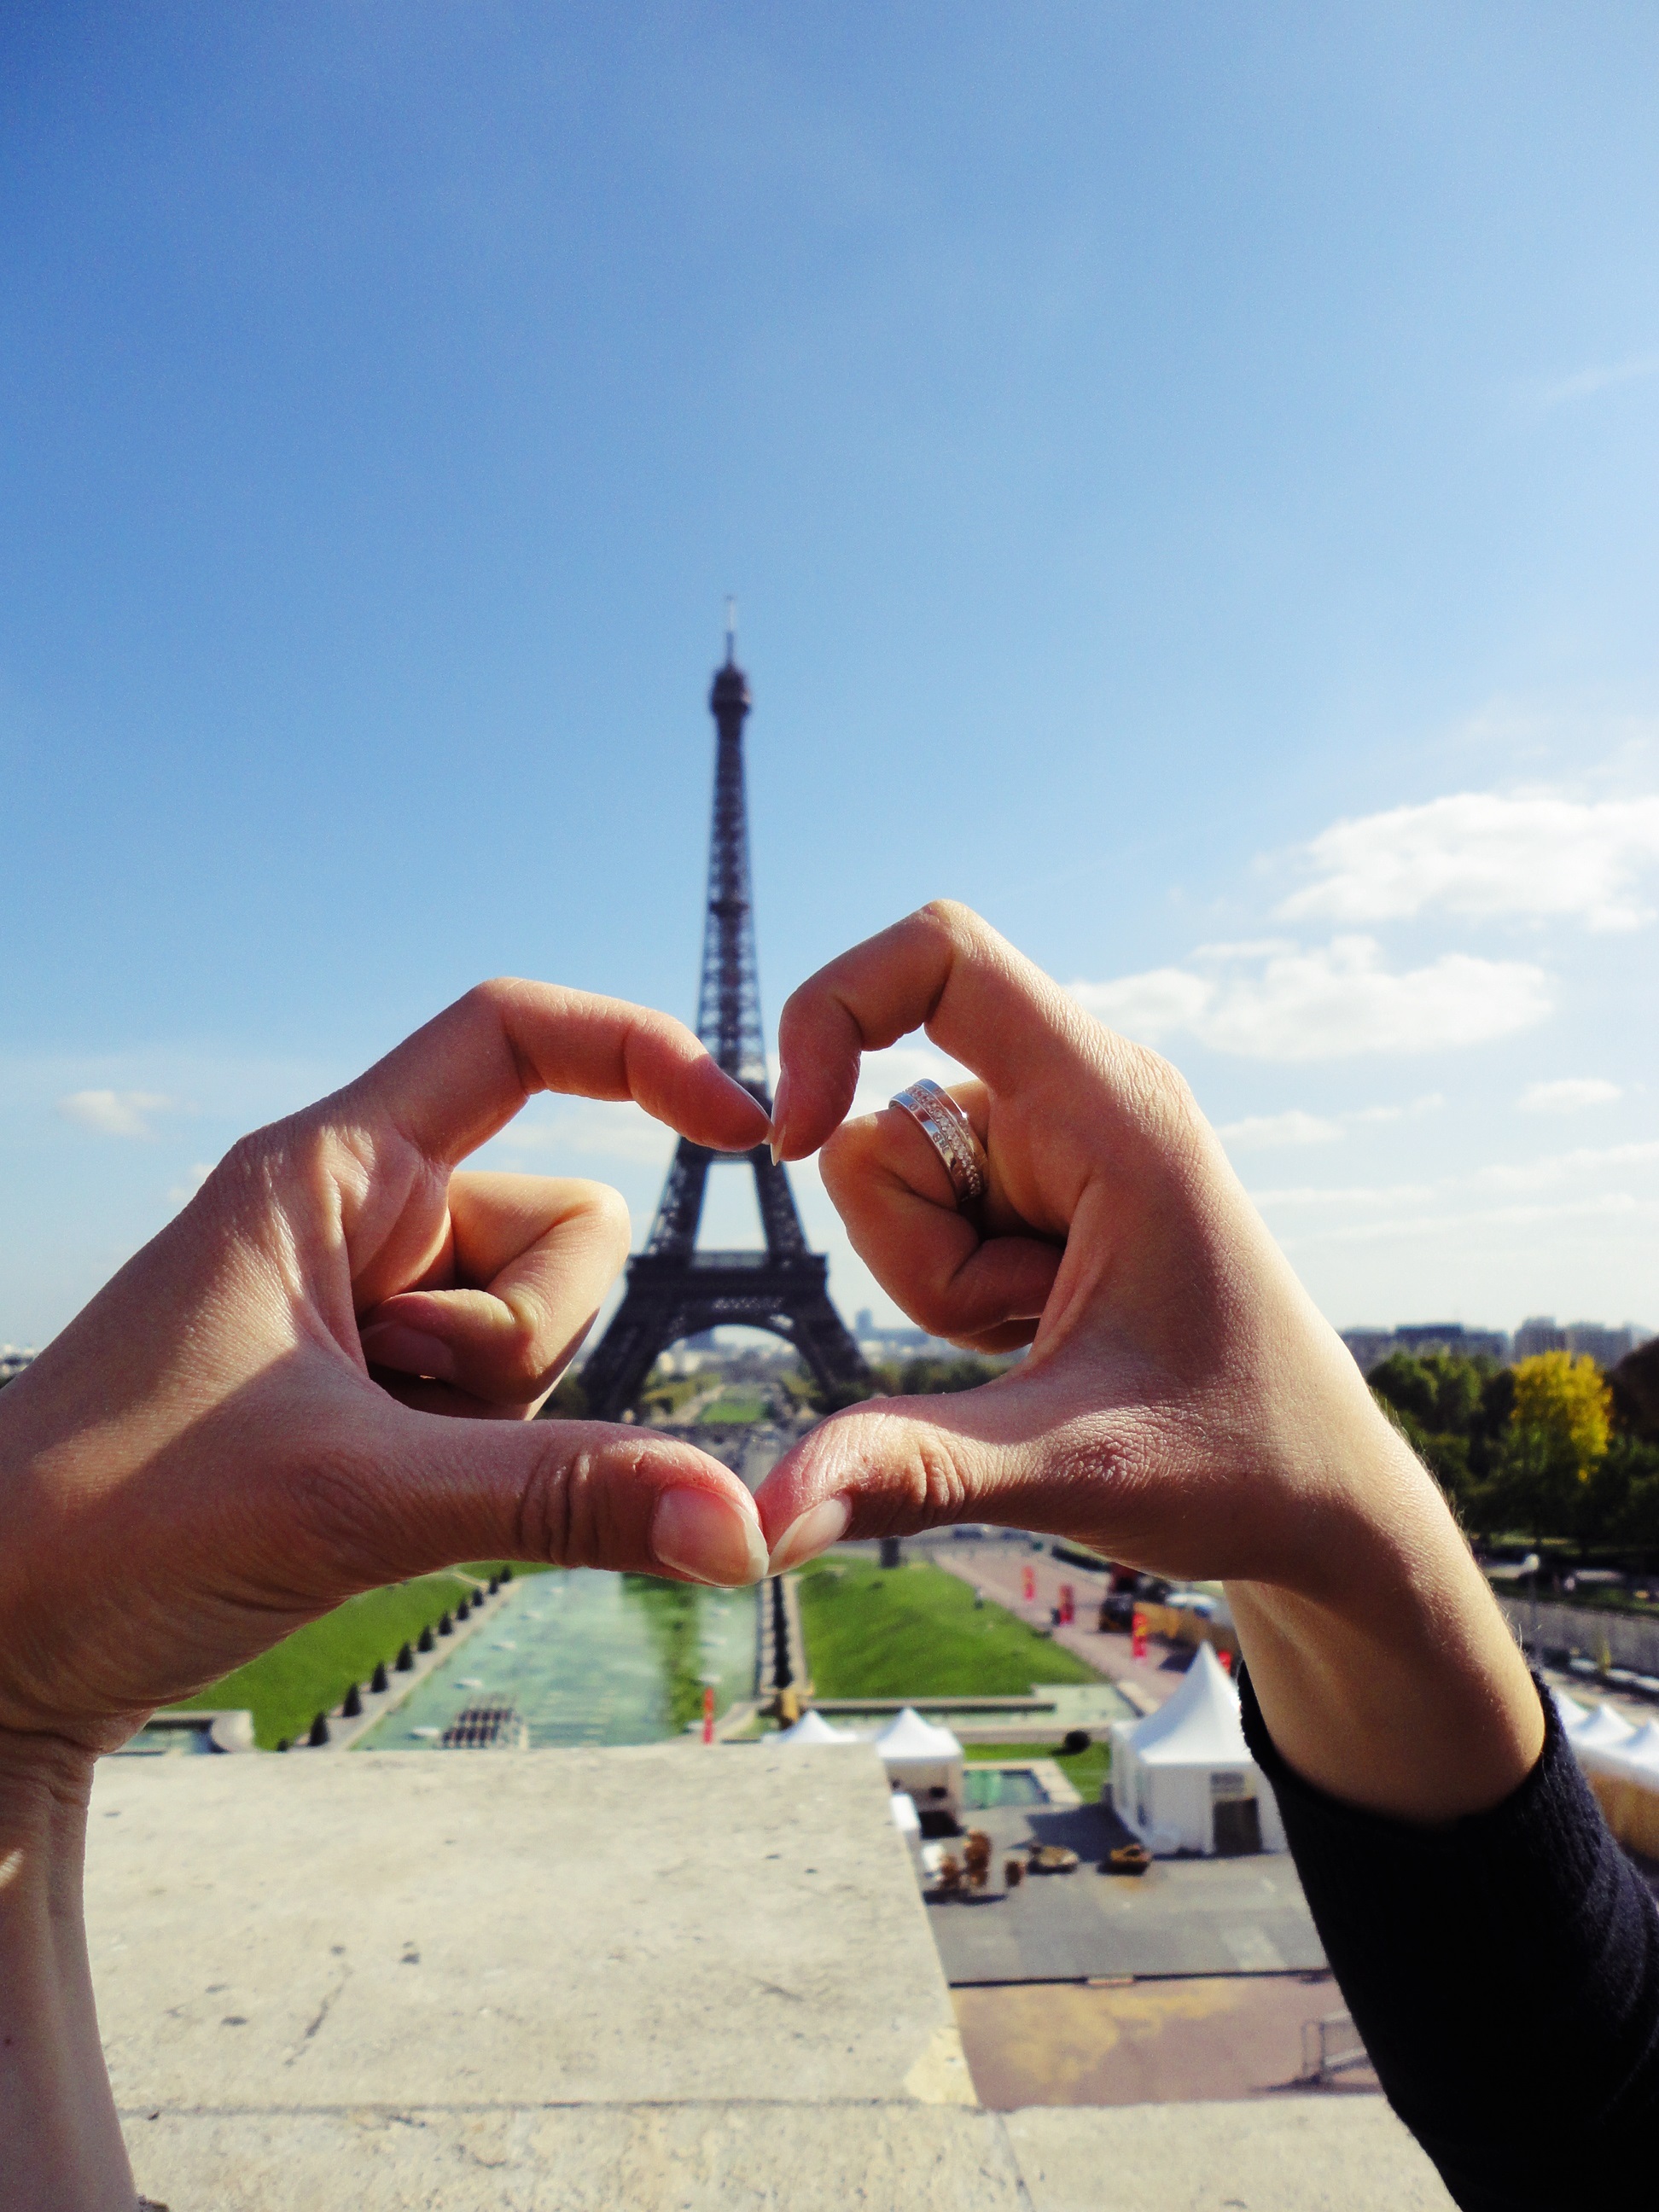
hand, abstract, eiffel tower, paris, vacation, france, leg, love, heart, finger, romance, romantic, arm, muscle, human body, heart shaped, heart shape, happy, relationship, hands, herzchen, greeting card, valentine's day, physical fitness